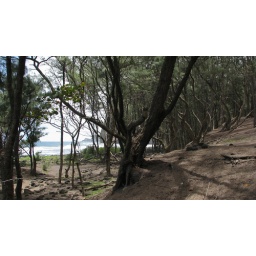
Weird forest thing near the black sand beach in the valley at the bottom of the crazy steep trail.